Sky position (RA, Dec in degrees): 186.454, 28.028
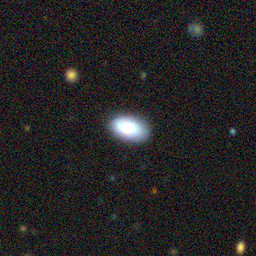
Galaxy morphology: In-between Round Smooth Galaxies